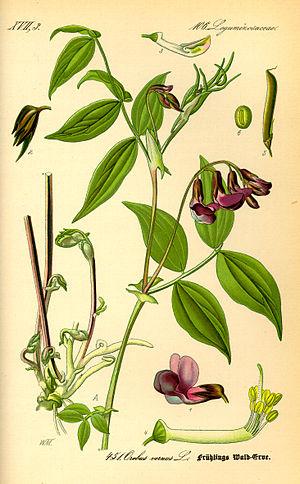
Gesse de printemps, Orobe printanier
La Gesse printanière ou Orobe printanier, est une espèce de plante herbacée vivace de la famille des Fabaceae.